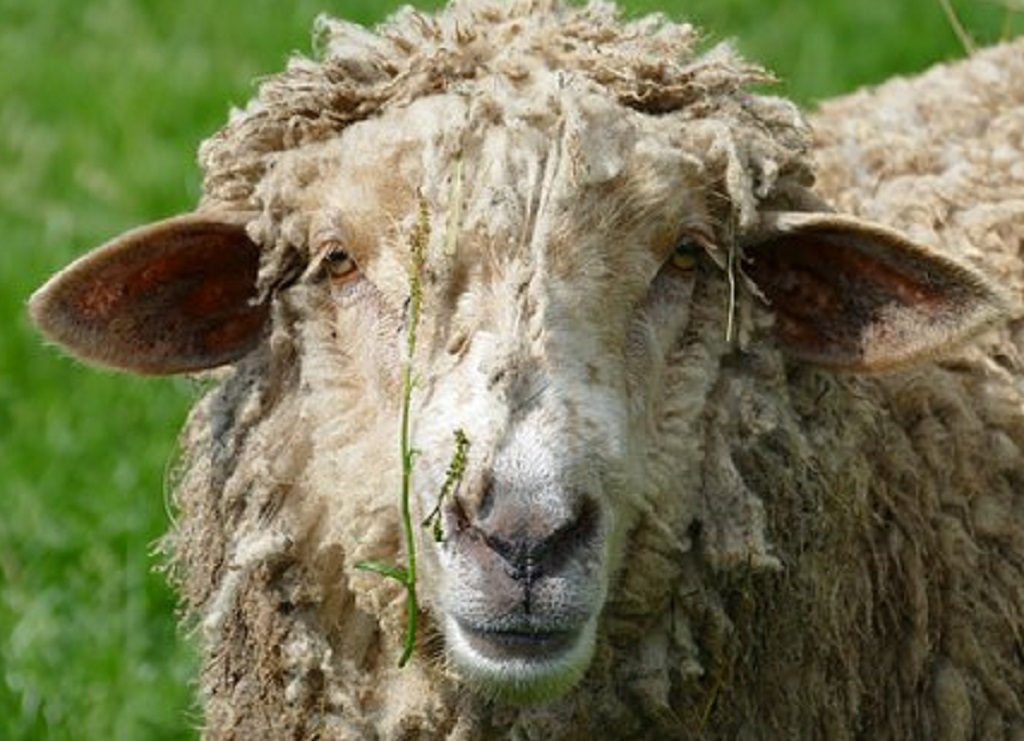
Label: no pain